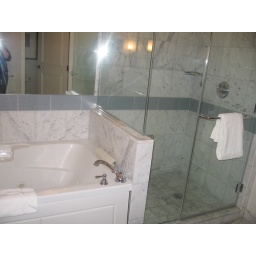
Jacuzzi tub and huge glass shower in bathroom at Caesar's Palace in Las Vegas.